BC-348

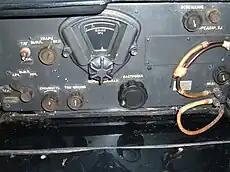
Russian version in an IL-14 aircraft

BC-348 receivers were copied and manufactured by the U.S.S.R. following War II, by the Russian Vefon Works and labeled (US-9 in English) The УС-9 continued to be produced in the Soviet Union through the 1970s, with such improvements as a solid state inverter to replace the dynamotor.